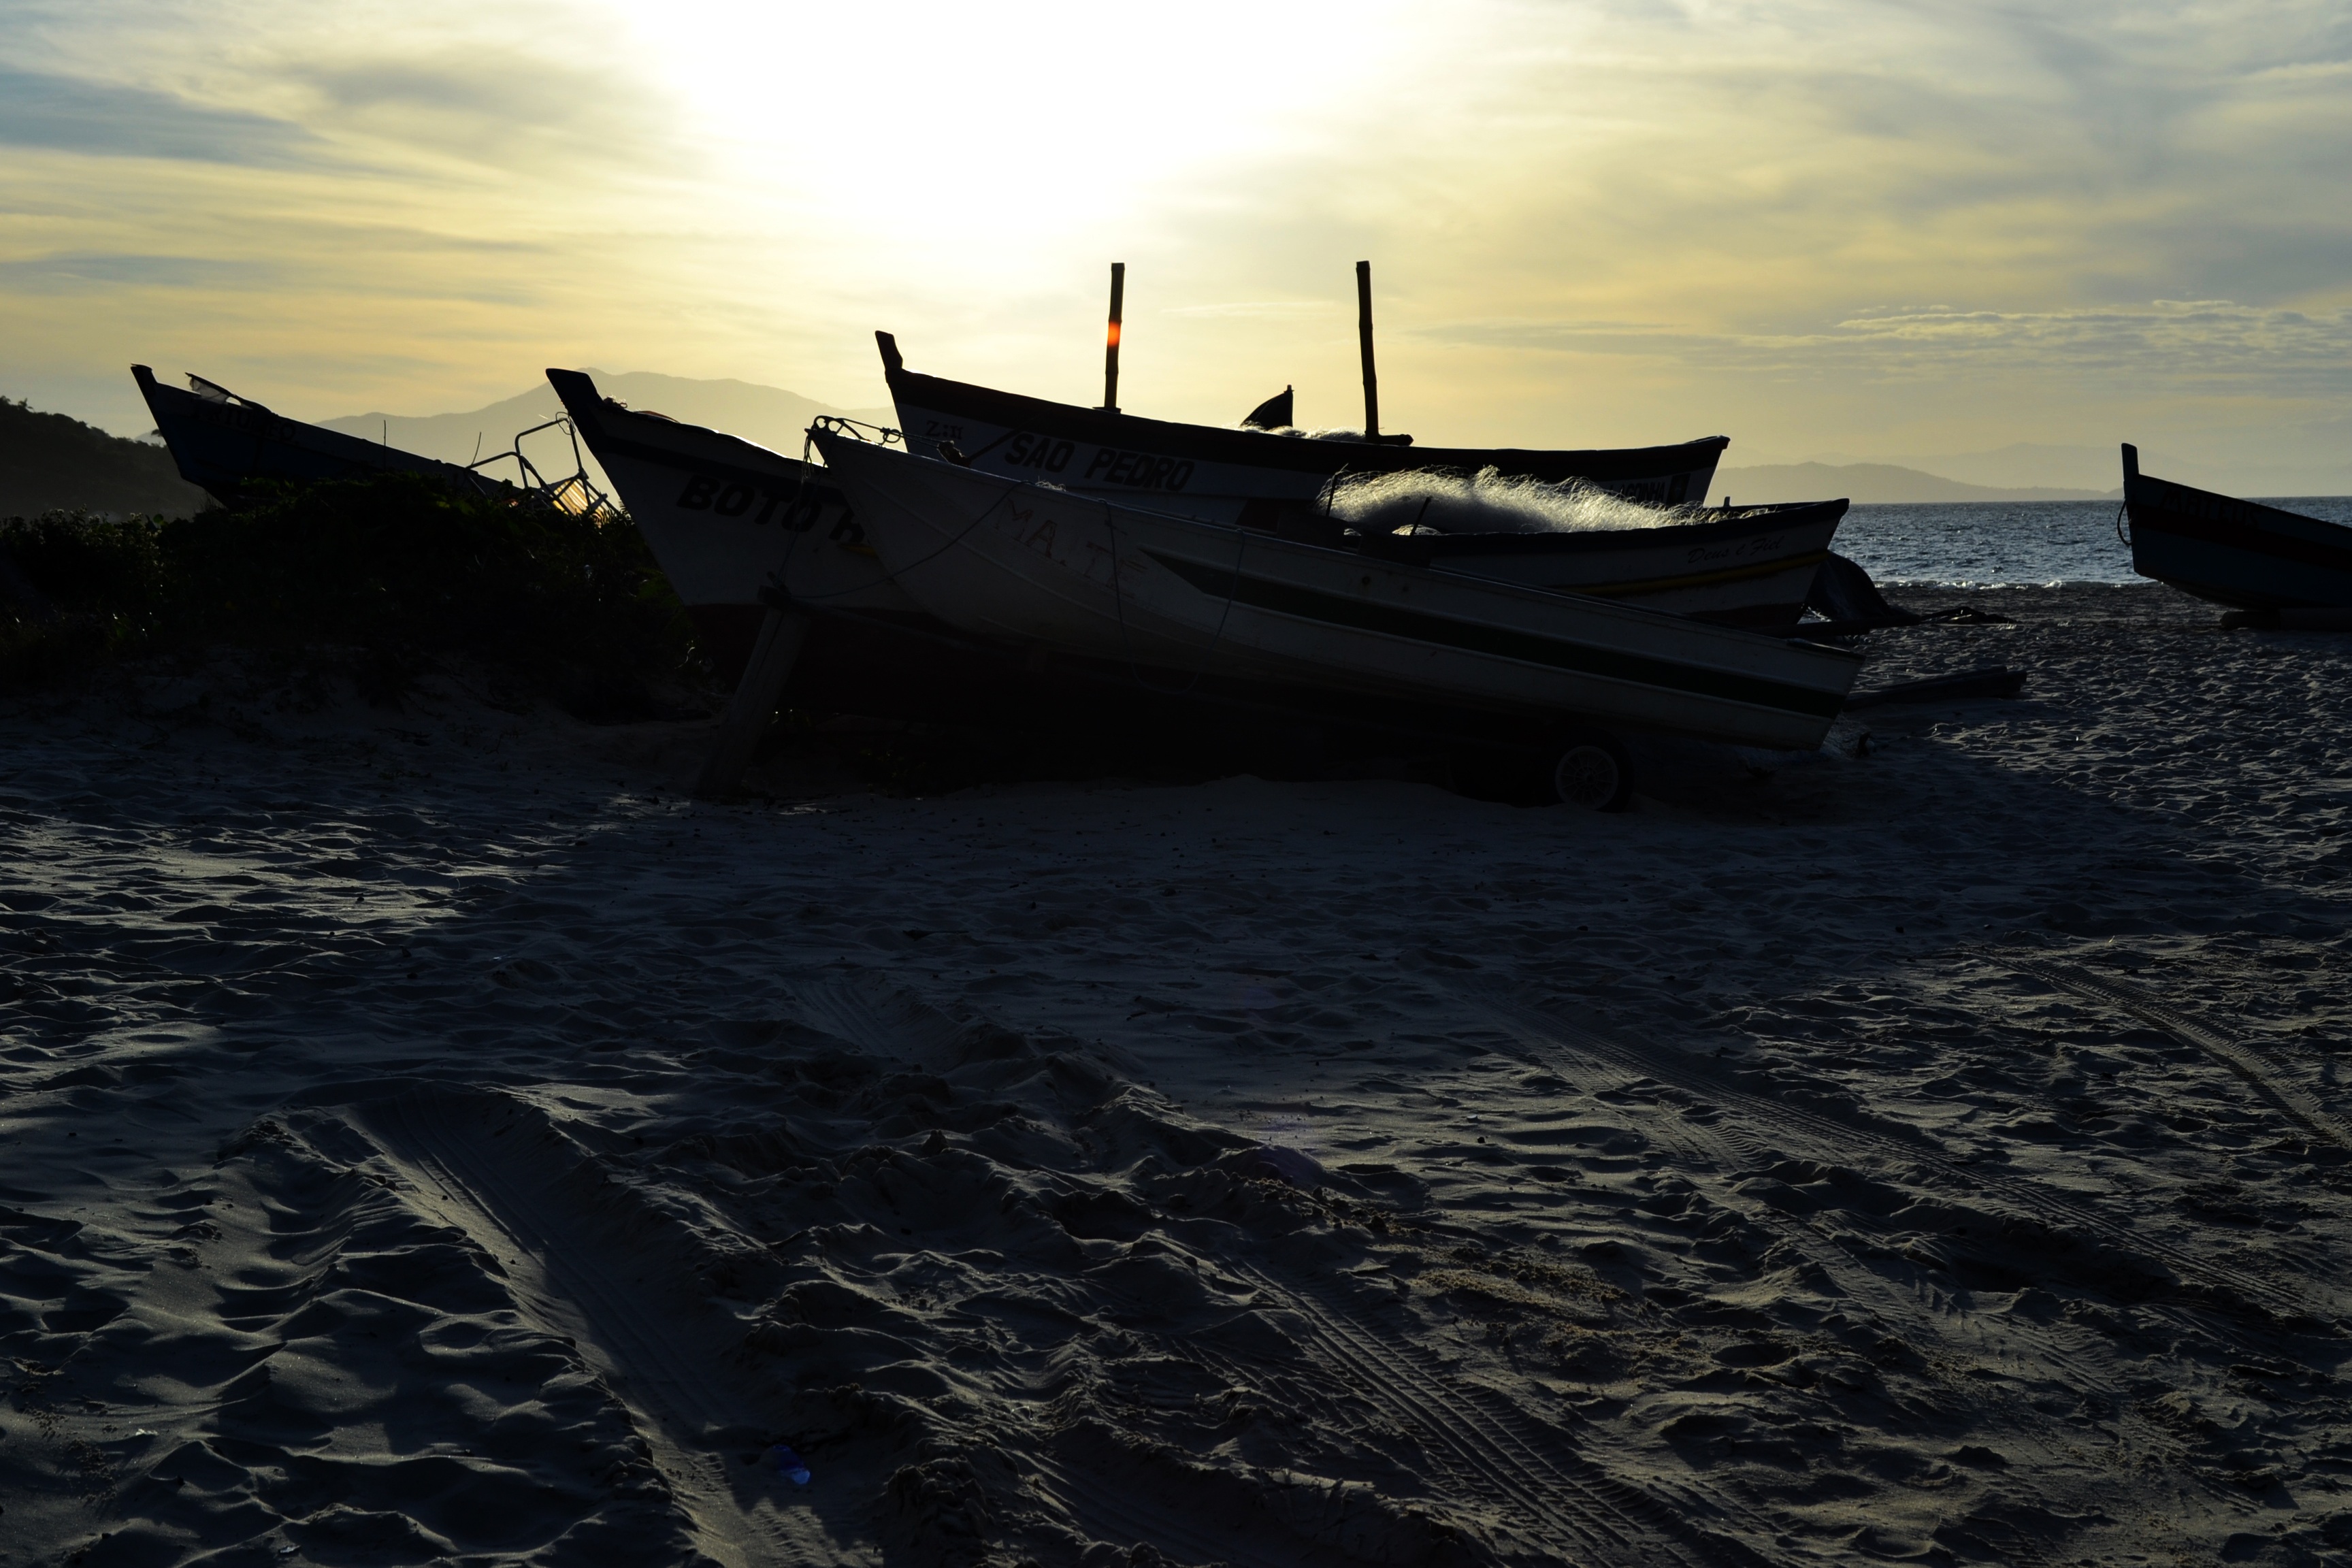
beach, landscape, sea, coast, sand, ocean, cloud, sunrise, sunset, boat, sunlight, morning, shore, wave, dawn, ship, canoe, dusk, evening, reflection, vehicle, bay, boats, watercraft, eventide, cockboat, watercraft rowing